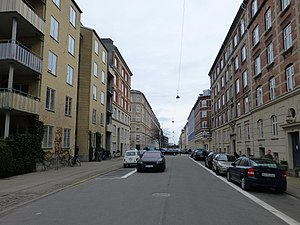
Gammel Kalkbrænderi Vej
Gammel Kalkbrænderi Vej mellem Hobrogade og Silkeborggade. Landstedet Rolighed lå til højre.
Gammel Kalkbrænderi Vej er en ca. 700 meter lang vej på Østerbro. Den begynder ved Randersgade, hvor den overtager den mindre Rothesgades forløb, og fortsætter mod øst helt til Østbanegade, hvor den omtrent rammer Nordhavn Station. Det første stykke af vejen indgår i et lille villakvarter.